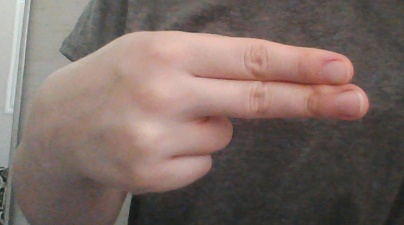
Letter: ain